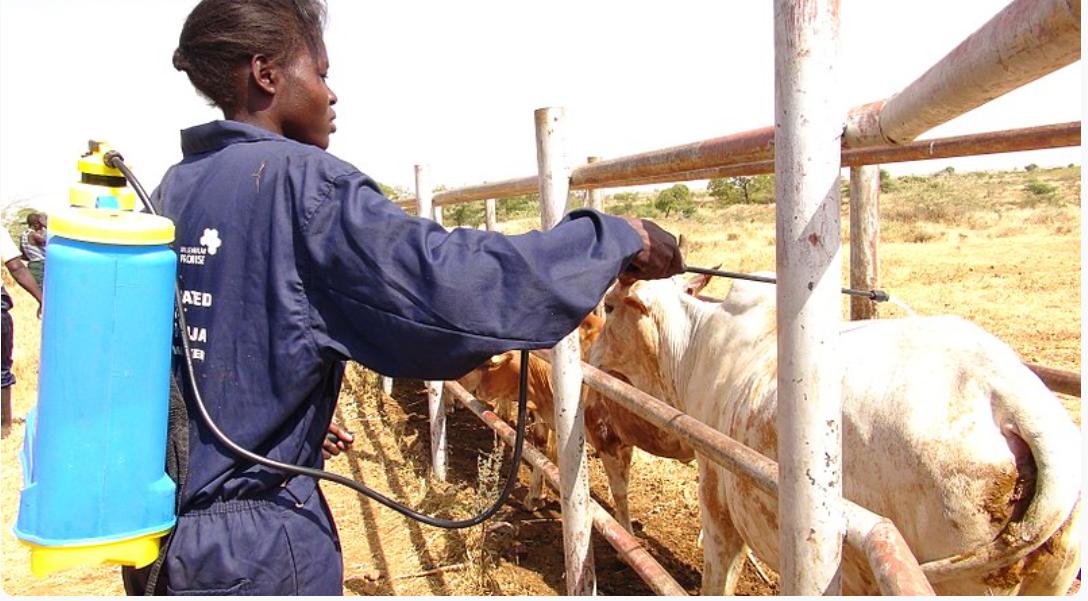
Msichana mmoja ameweza kuvaa nguo ya kuzuia kemikali isiingie mwili yake. Juu nyuma yake ameweka dawa ya kumwagia ng'ombe.Ng'ombe yanapita kwenye laini huku yakioshwa kwa dawa ili wadudu wasiimalize.